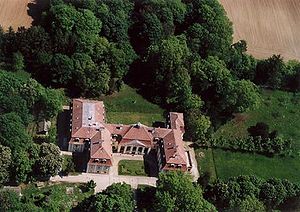
Leopold Berchtold / Personlighed og forskelligt
På sit gods Peresznye tilbragte Berchtold sine sidste år
Leopold Berchtold var en østrig-ungarsk politiker og spillede en vigtig rolle under Julikrisen, der førte til udbruddet af 1. verdenskrig.